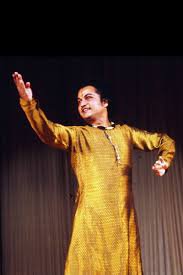
Dance form: kathak